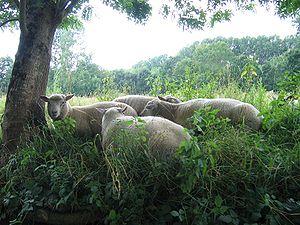
Moutons dans le marais poitevin (France).
Gabriel Calloet de Querbrat, né à une date inconnue, entre 1616 et 1620 à Kerbrat-en-Servel, actuellement dans la commune de Lannion et décédé après 1688, est un agronome et écrivain catholique breton. Considéré comme l'introducteur en France de l'idée d'amélioration zootechnique par croisement, il a joué un rôle important dans la mise en place des hôpitaux généraux au XVIIᵉ siècle.
Le Marais poitevin est une région naturelle de France à cheval entre les départements de Vendée, des Deux-Sèvres et de Charente-Maritime ainsi qu'entre les régions Nouvelle-Aquitaine et Pays de la Loire.
Une prairie permanente est un terrain herbeux peu ou pas travaillé qui sert au pâturage ou à la récolte des fourrages. Si, dans le passé, les grands mammifères herbivores sauvages ont pu entretenir des prairies naturellement, leur maintien dépend aujourd'hui du travail des éleveurs, des bergers et de la présence de leurs troupeaux. Les prés communaux et les prairies permanentes anciennes sont aussi des prairies fleuries. Parmi les terres agricoles, ce sont les moins anthropisées « accueillant un nombre considérable d’espèces végétales et animales. La richesse de ces milieux a été façonnée par les activités d’élevage. Sans élevage, les prairies se ferment et évoluent vers des milieux forestiers. A l'inverse, comme dans les autres espaces agricoles, l’intensification des pratiques entraine de fortes baisses de biodiversité. Les pratiques ont donc des effets paradoxaux sur la biodiversité des prairies car selon leur intensité leur impact est positif ou négatif ».